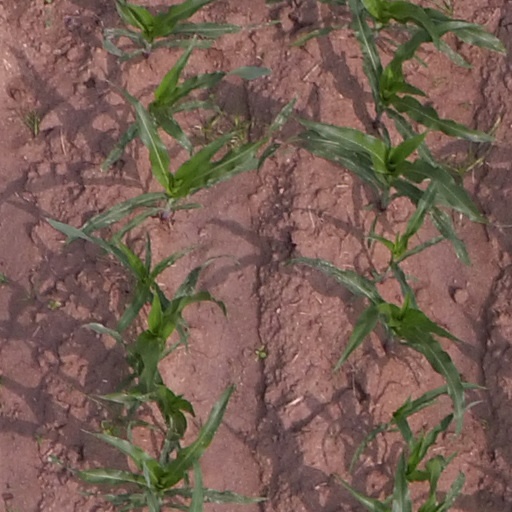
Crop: maize; corn